Rest area

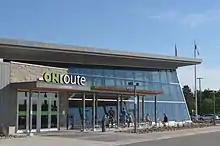
A service centre in Cambridge, Ontario

The term "rest area" is not generally used in the United Kingdom and Ireland. The most common term is "services", an abbreviation of "motorway service areas" (MSA) or "motorway service stations". As with the rest of the world, these are places where drivers can leave a motorway to refuel, rest, or get refreshments. Most service stations accommodate fast food outlets, restaurants, coffee shops, general goods, stationary and book shops and mini supermarkets. Some service stations also incorporate hotels.